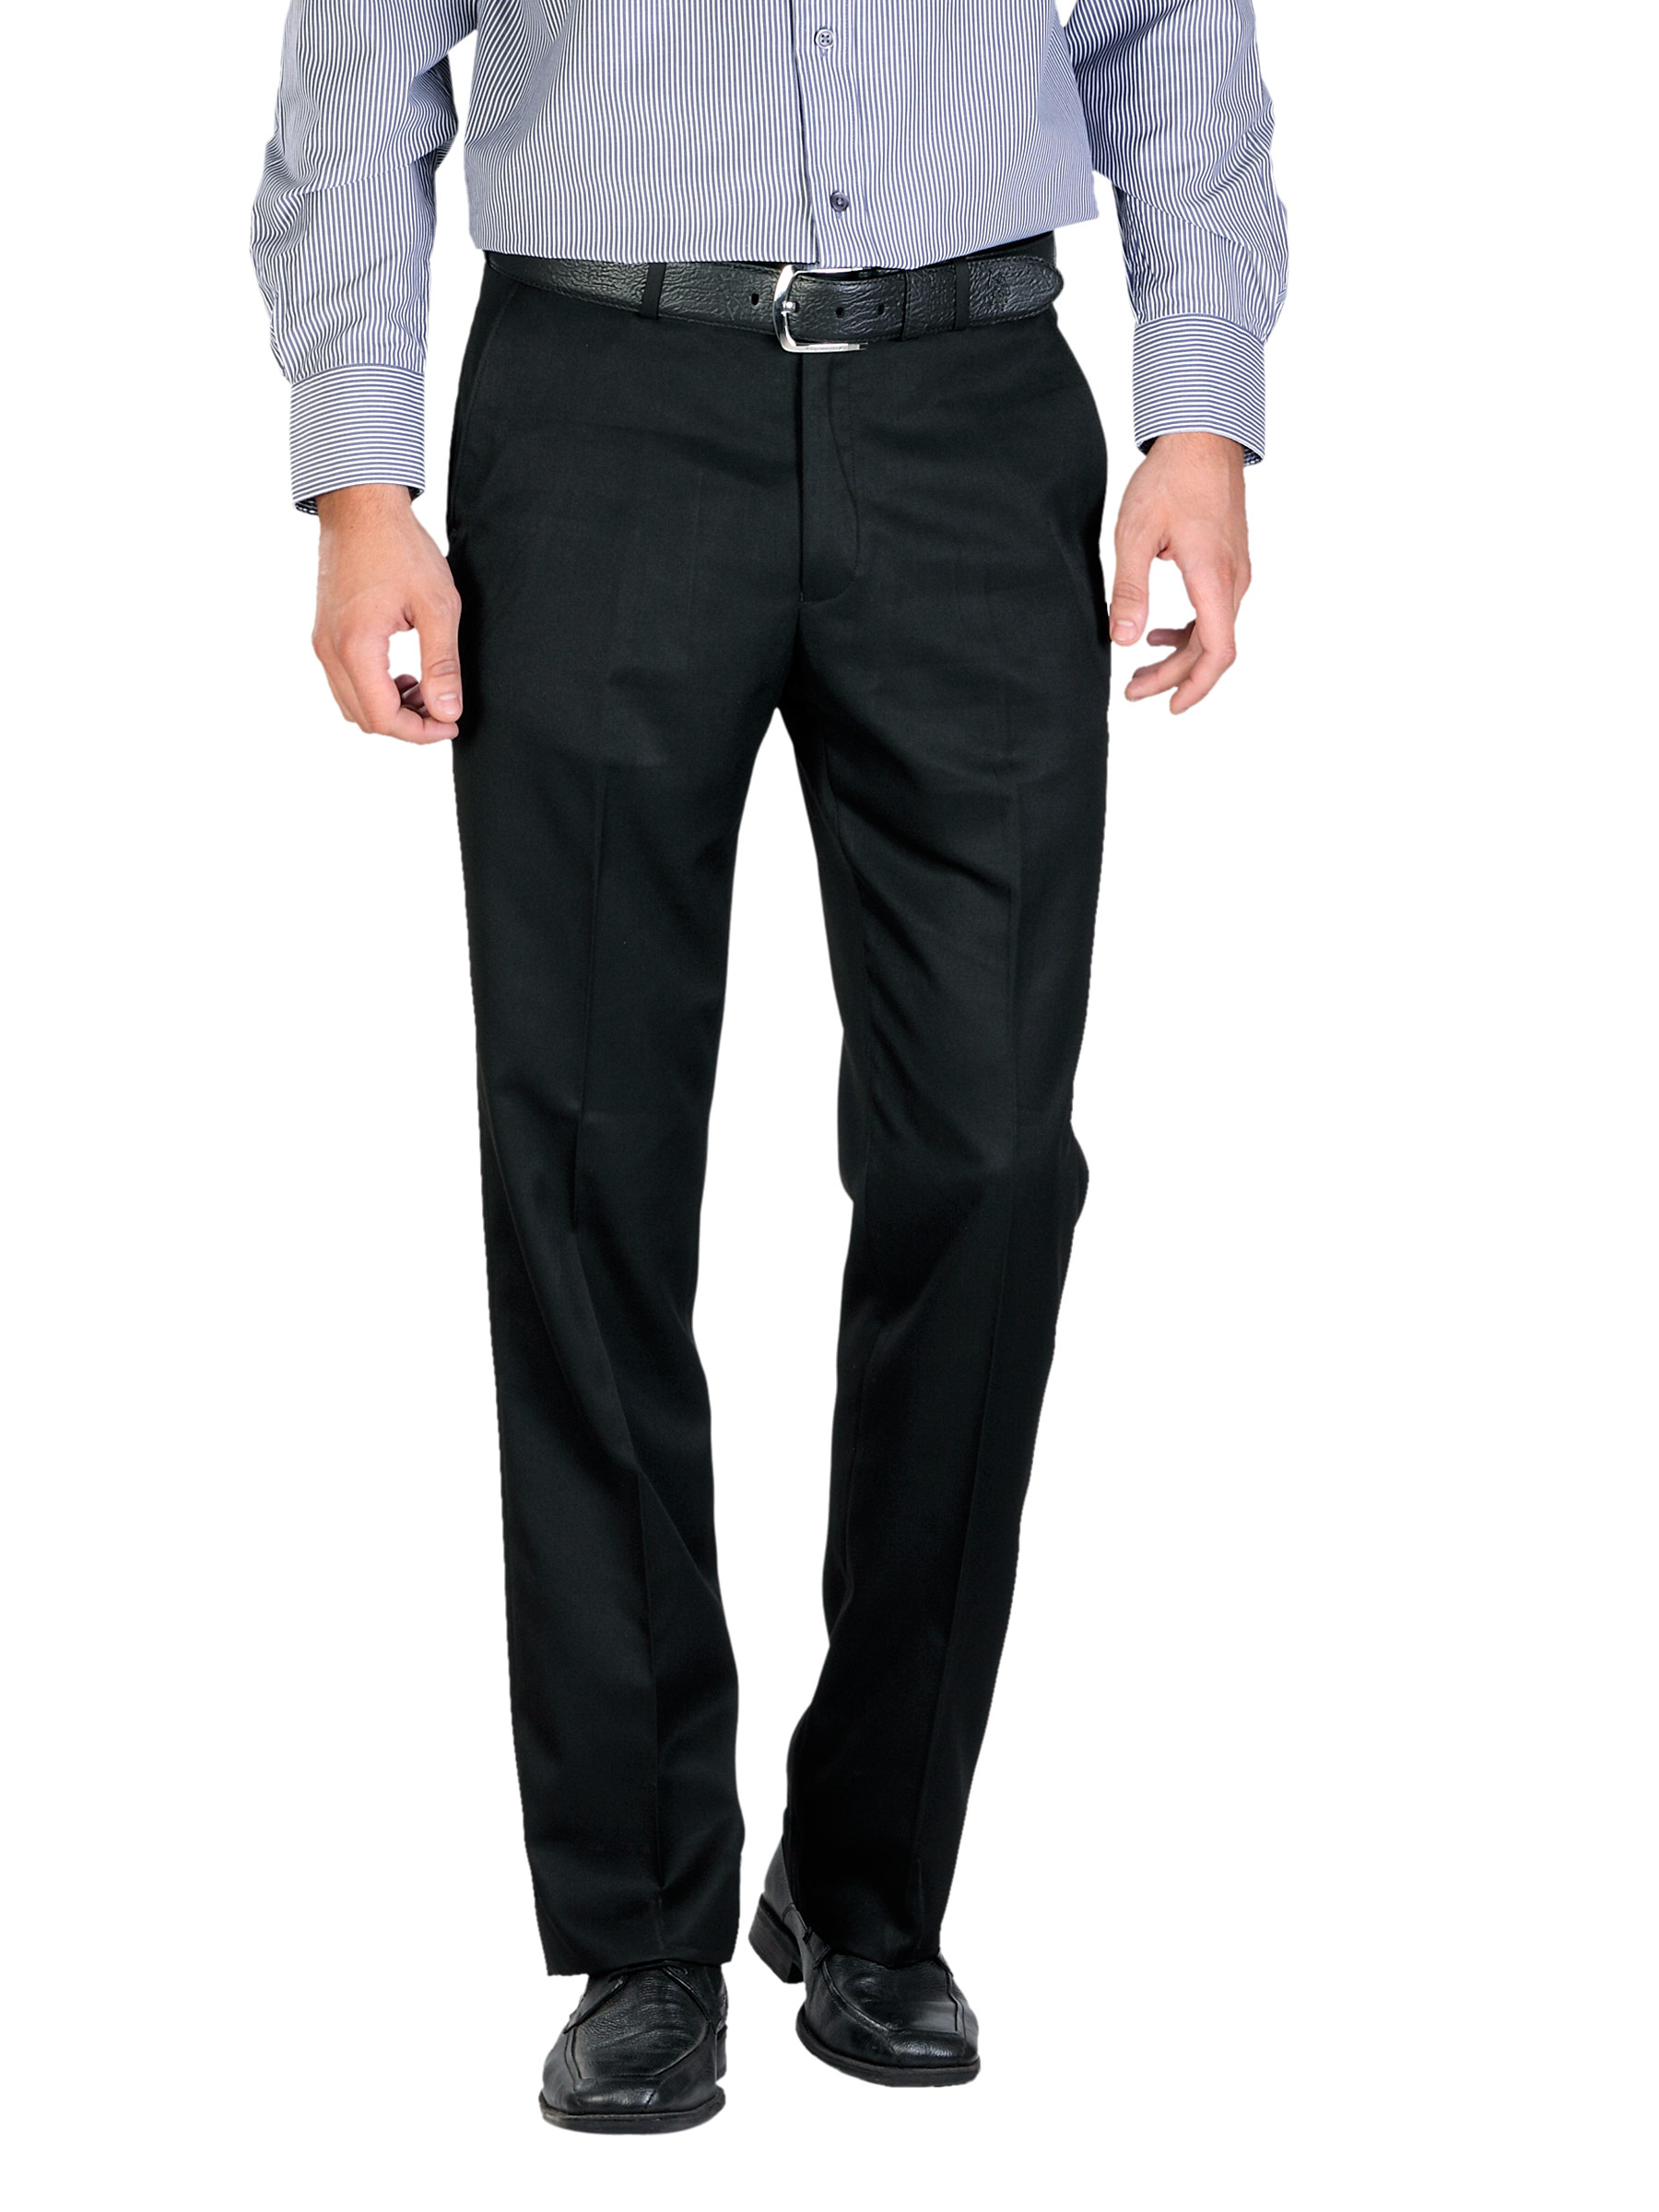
Peter England Men Black Formal Trousers
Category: Apparel / Bottomwear / Trousers
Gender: Men
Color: Black
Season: Summer 2012
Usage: Casual